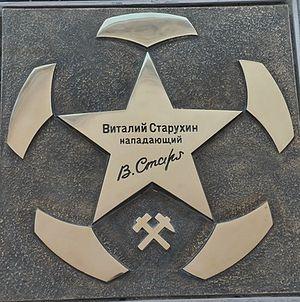
Vitali Vladimirovitch Staroukhine ou Vitali Volodymyrovytch Staroukhine est un joueur et un entraîneur de football soviétique puis ukrainien.